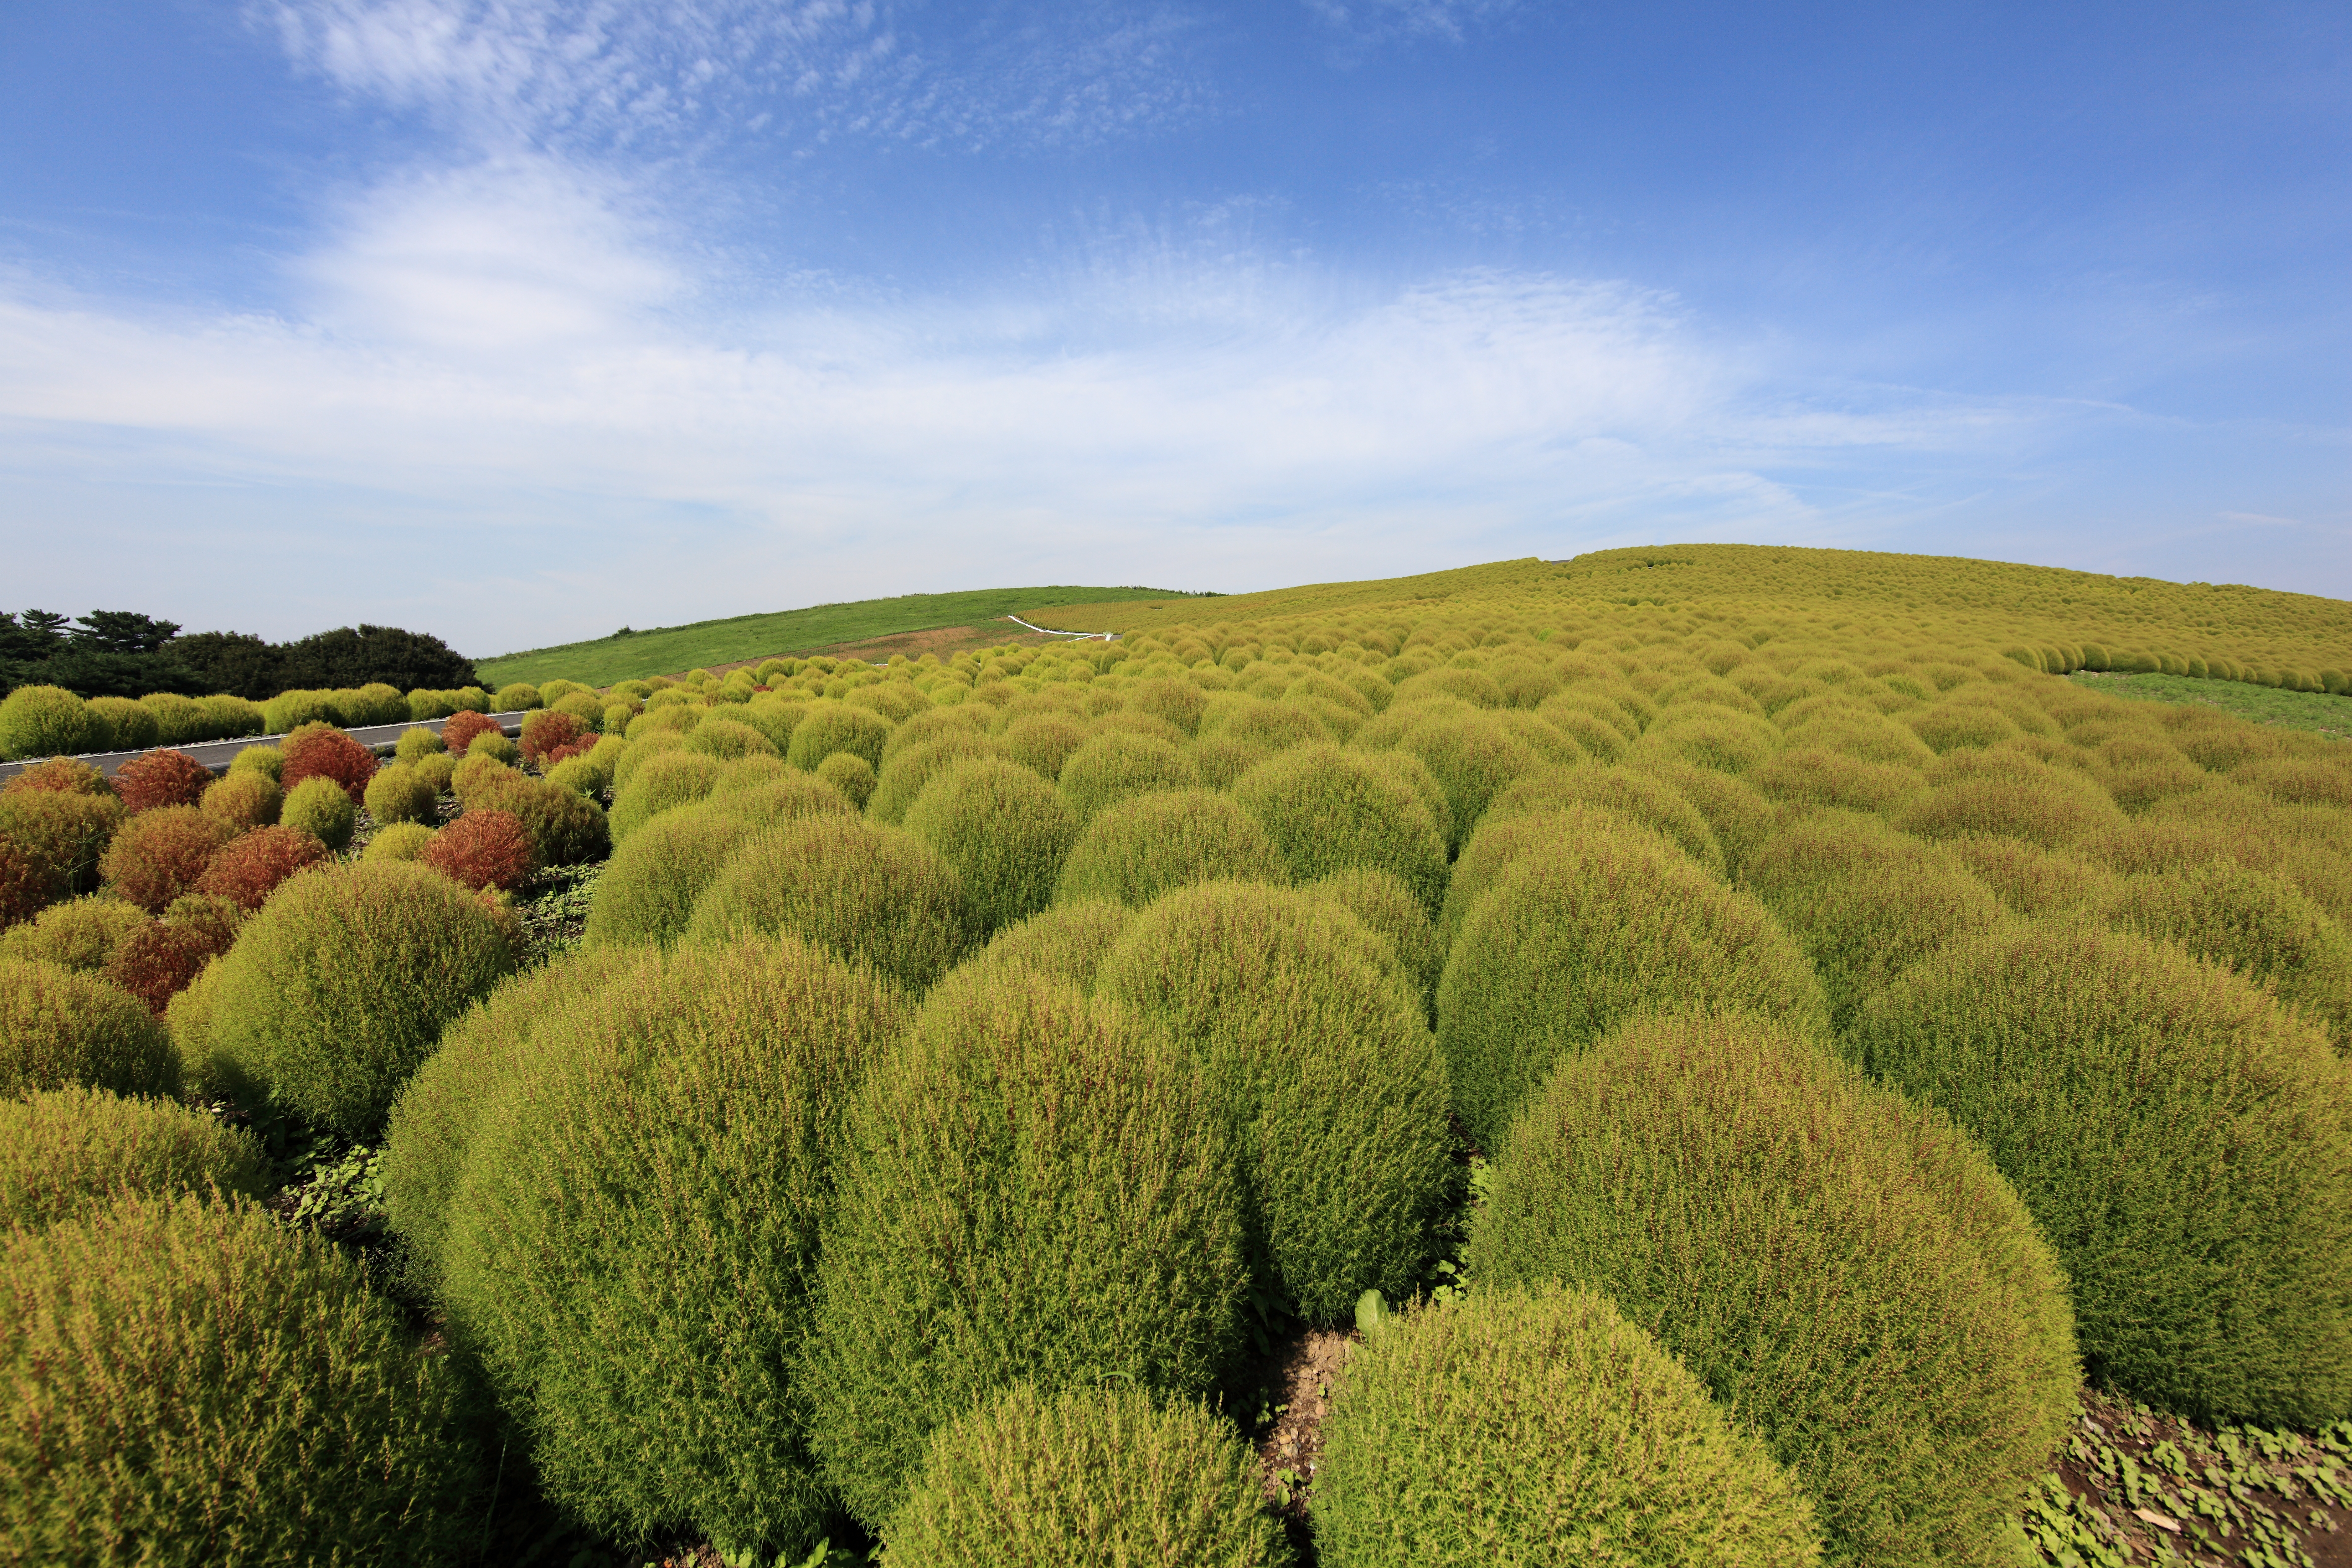
tree, grass, plant, sky, field, lawn, meadow, hill, flower, summer, pattern, green, high, crop, pasture, soil, agriculture, background, grassland, vegetation, shrub, plantation, plateau, wallpaper, 5d, fireball, hires, markii, ecosystem, hi, res, resolution, ibaraki, taxonomybinomial, hitachi, hitachiseasidepark, bassia, scoparia, kochia, burningbush, ragweed, cypress, mexican, fireweed, bassiascoparia, kochiascoparia, rural area, grass family, woody plant